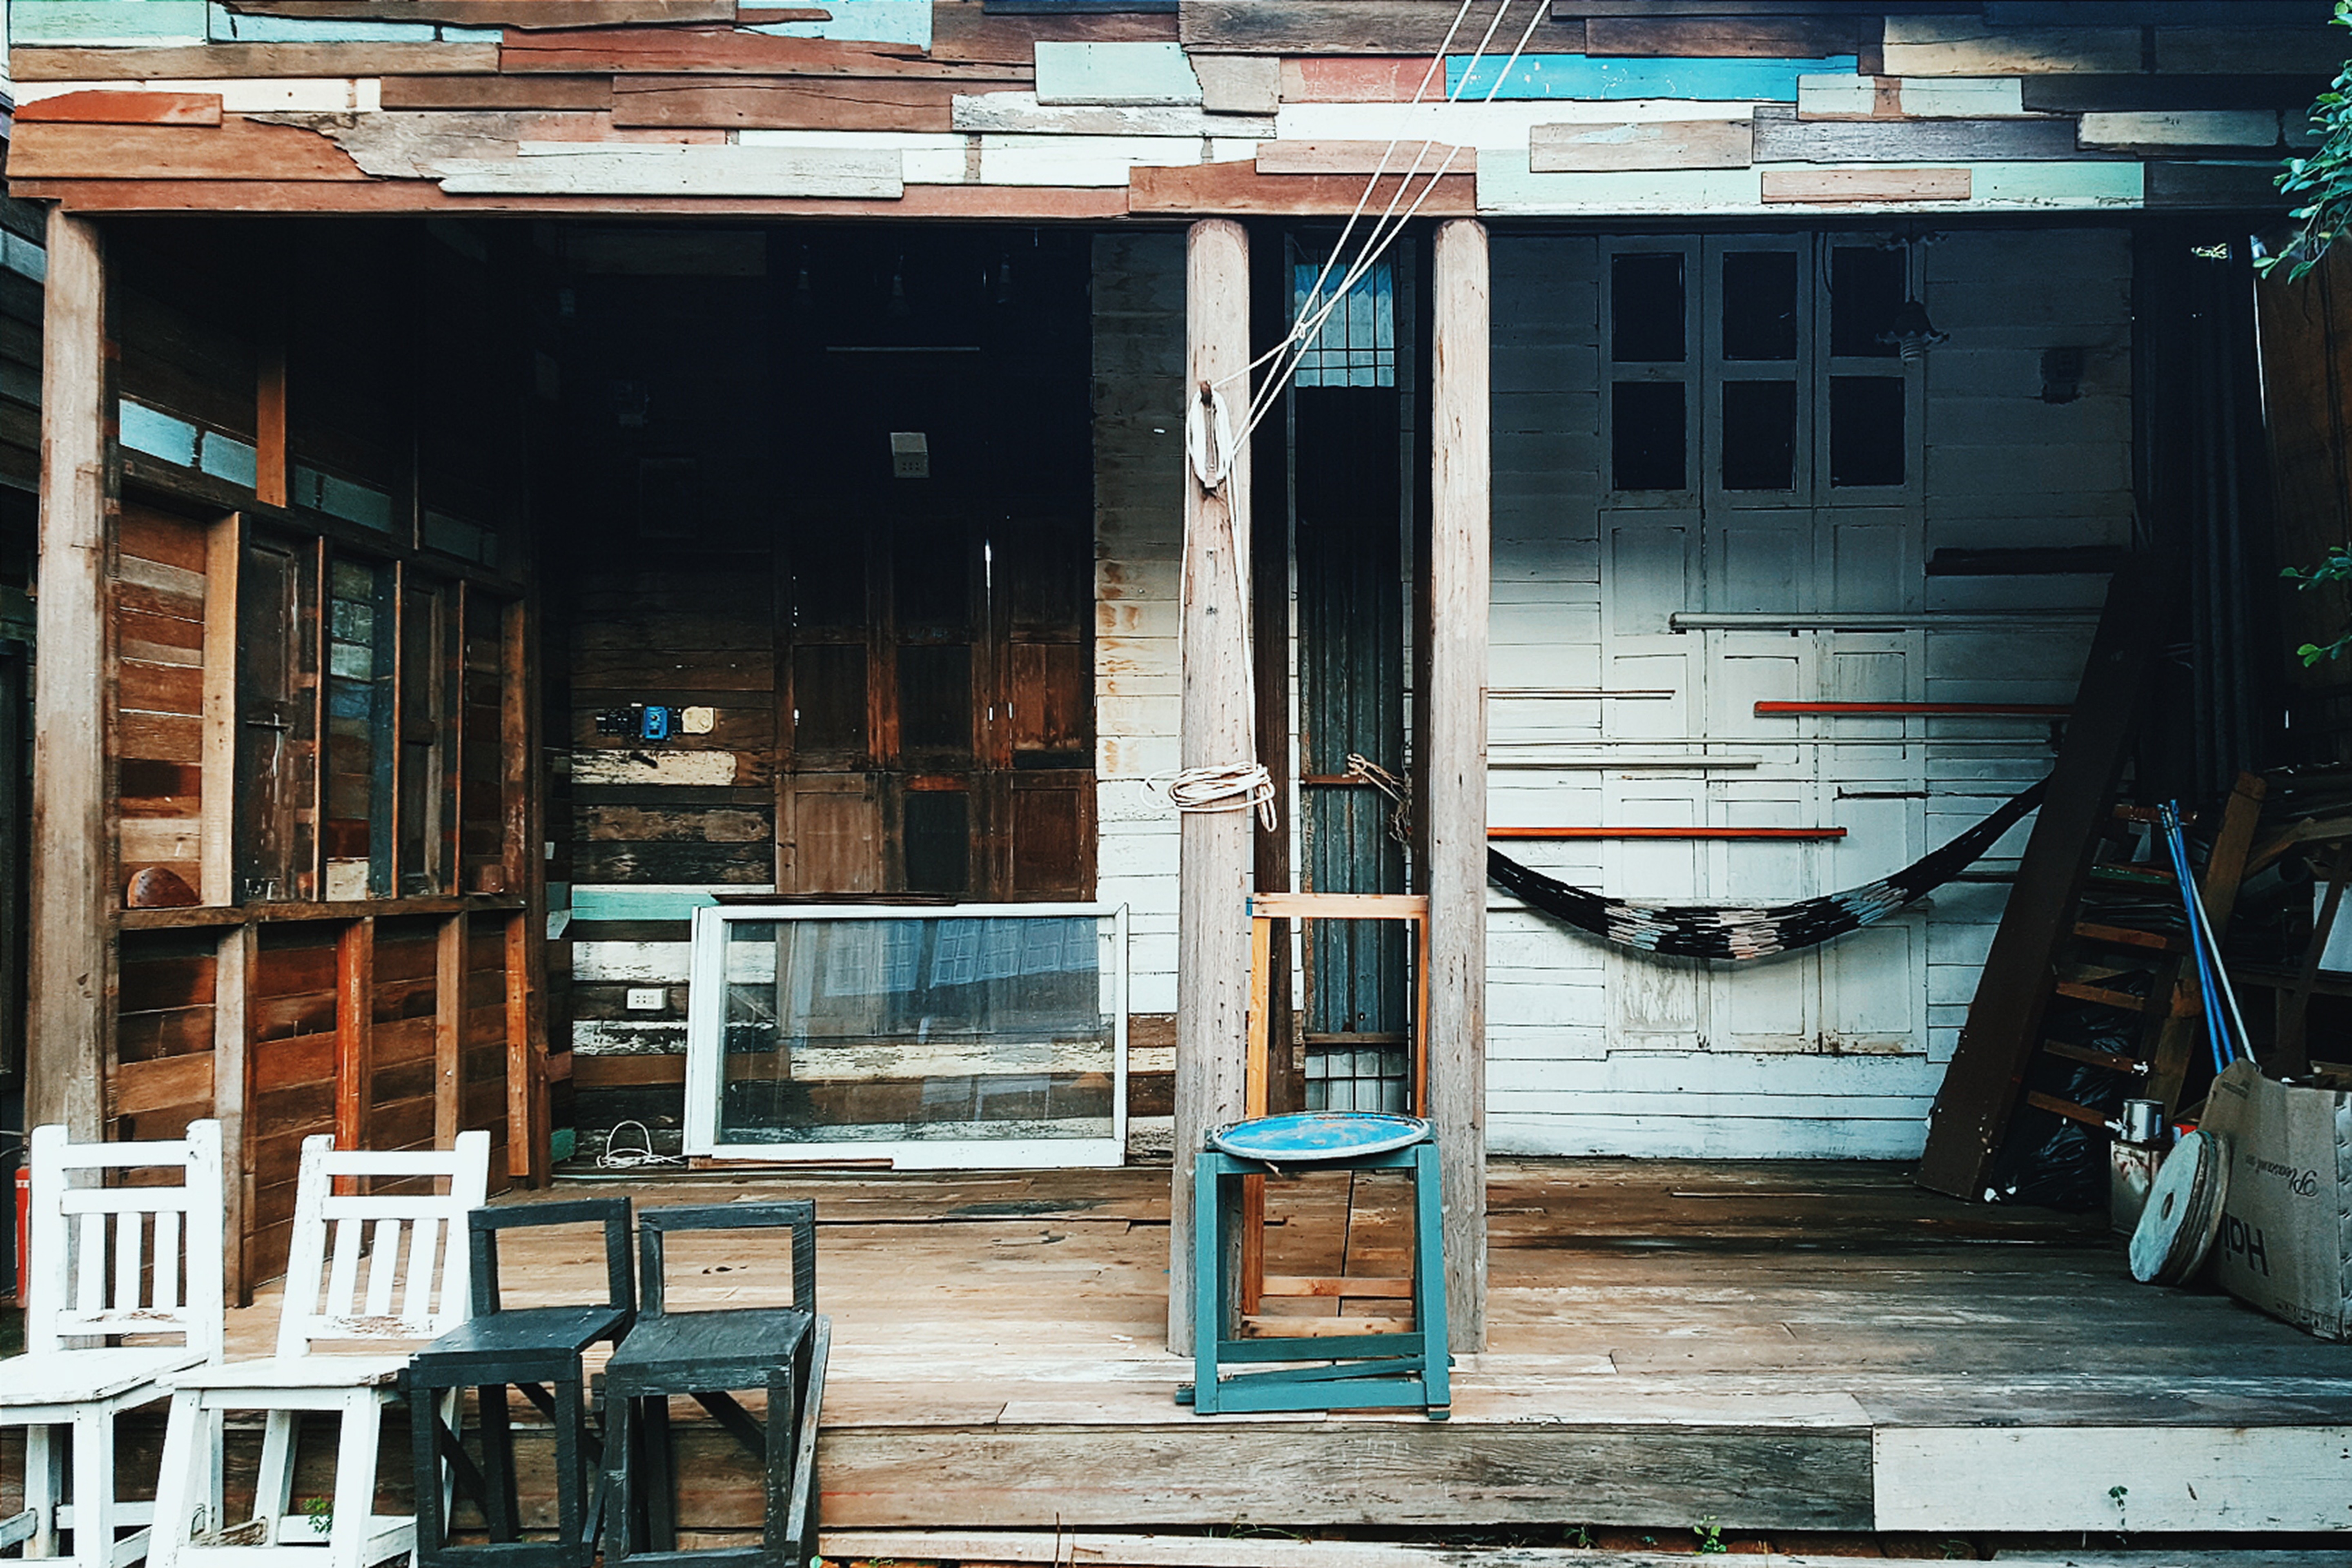
architecture, wood, road, street, house, window, restaurant, home, interior design, urban area